Randy LaJoie

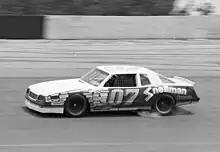
LaJoie's 1986 Winston Cup car

LaJoie made his NASCAR Winston Cup debut in 1985 at Atlanta Motor Speedway. Driving the No. 07 Snellman Construction-sponsored Chevrolet owned by Bob Johnson, he started 16th and finished 14th. He ran his next race the following season at Pocono Raceway, where he finished 29th after suffering engine failure. He also made his Busch Series debut that season, running four races in his own No. 03 Pontiac, posting a tenth-place finish at Charlotte Motor Speedway. He ran another race in 1987 at Dover International Speedway and finished 10th. After a third-place finish the following season, he joined Frank Cicci Racing mid-way through 1989 and had a career-best second-place run at Hickory Motor Speedway. He ended the season 26th in points.